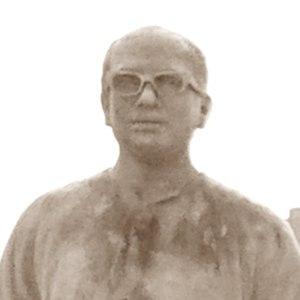
Syed Nazrul Islam né ne 1925 à Kishoreganj, dans la Présidence du Bengale, aux Indes britanniques et décédé le 3 novembre 1975 à Dacca, au Bangladesh, était un politicien bangladais et un dirigeant de la Ligue Awami. Pendant la guerre de libération du Bangladesh, il a été déclaré vice-président du Bangladesh par le gouvernement provisoire. Il a assumé la présidence par intérim en l'absence du Sheikh Mujibur Rahman.